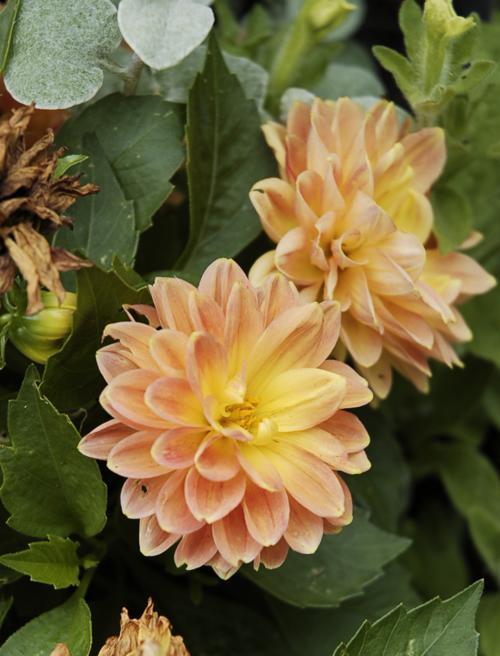
Label: pink-yellow dahlia?